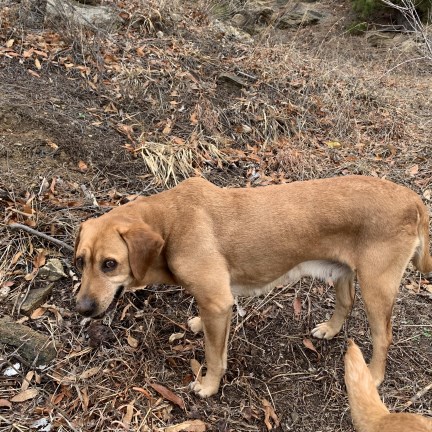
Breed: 3580-n000122-Labrador_retriever